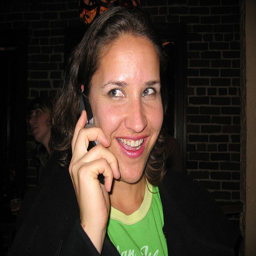
A woman smiling and talking on a cell phone.
A woman standing with a cell phone to her head.
A woman smiles as she talks on her phone.
The lady in the green shirt is talking on her cell phone,
A woman is talking on a cell phone and smiling.